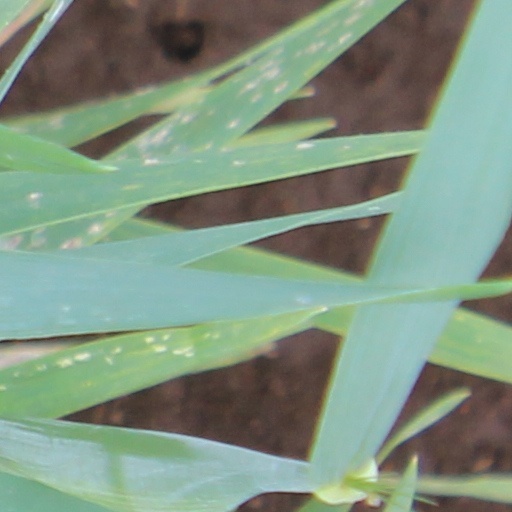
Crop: wheat